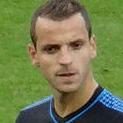
Age: 27